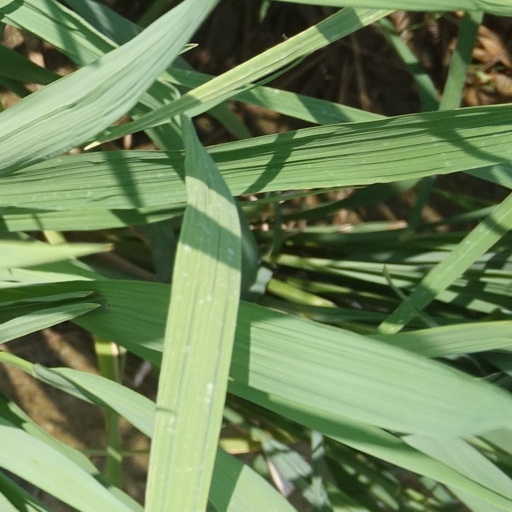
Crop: rice